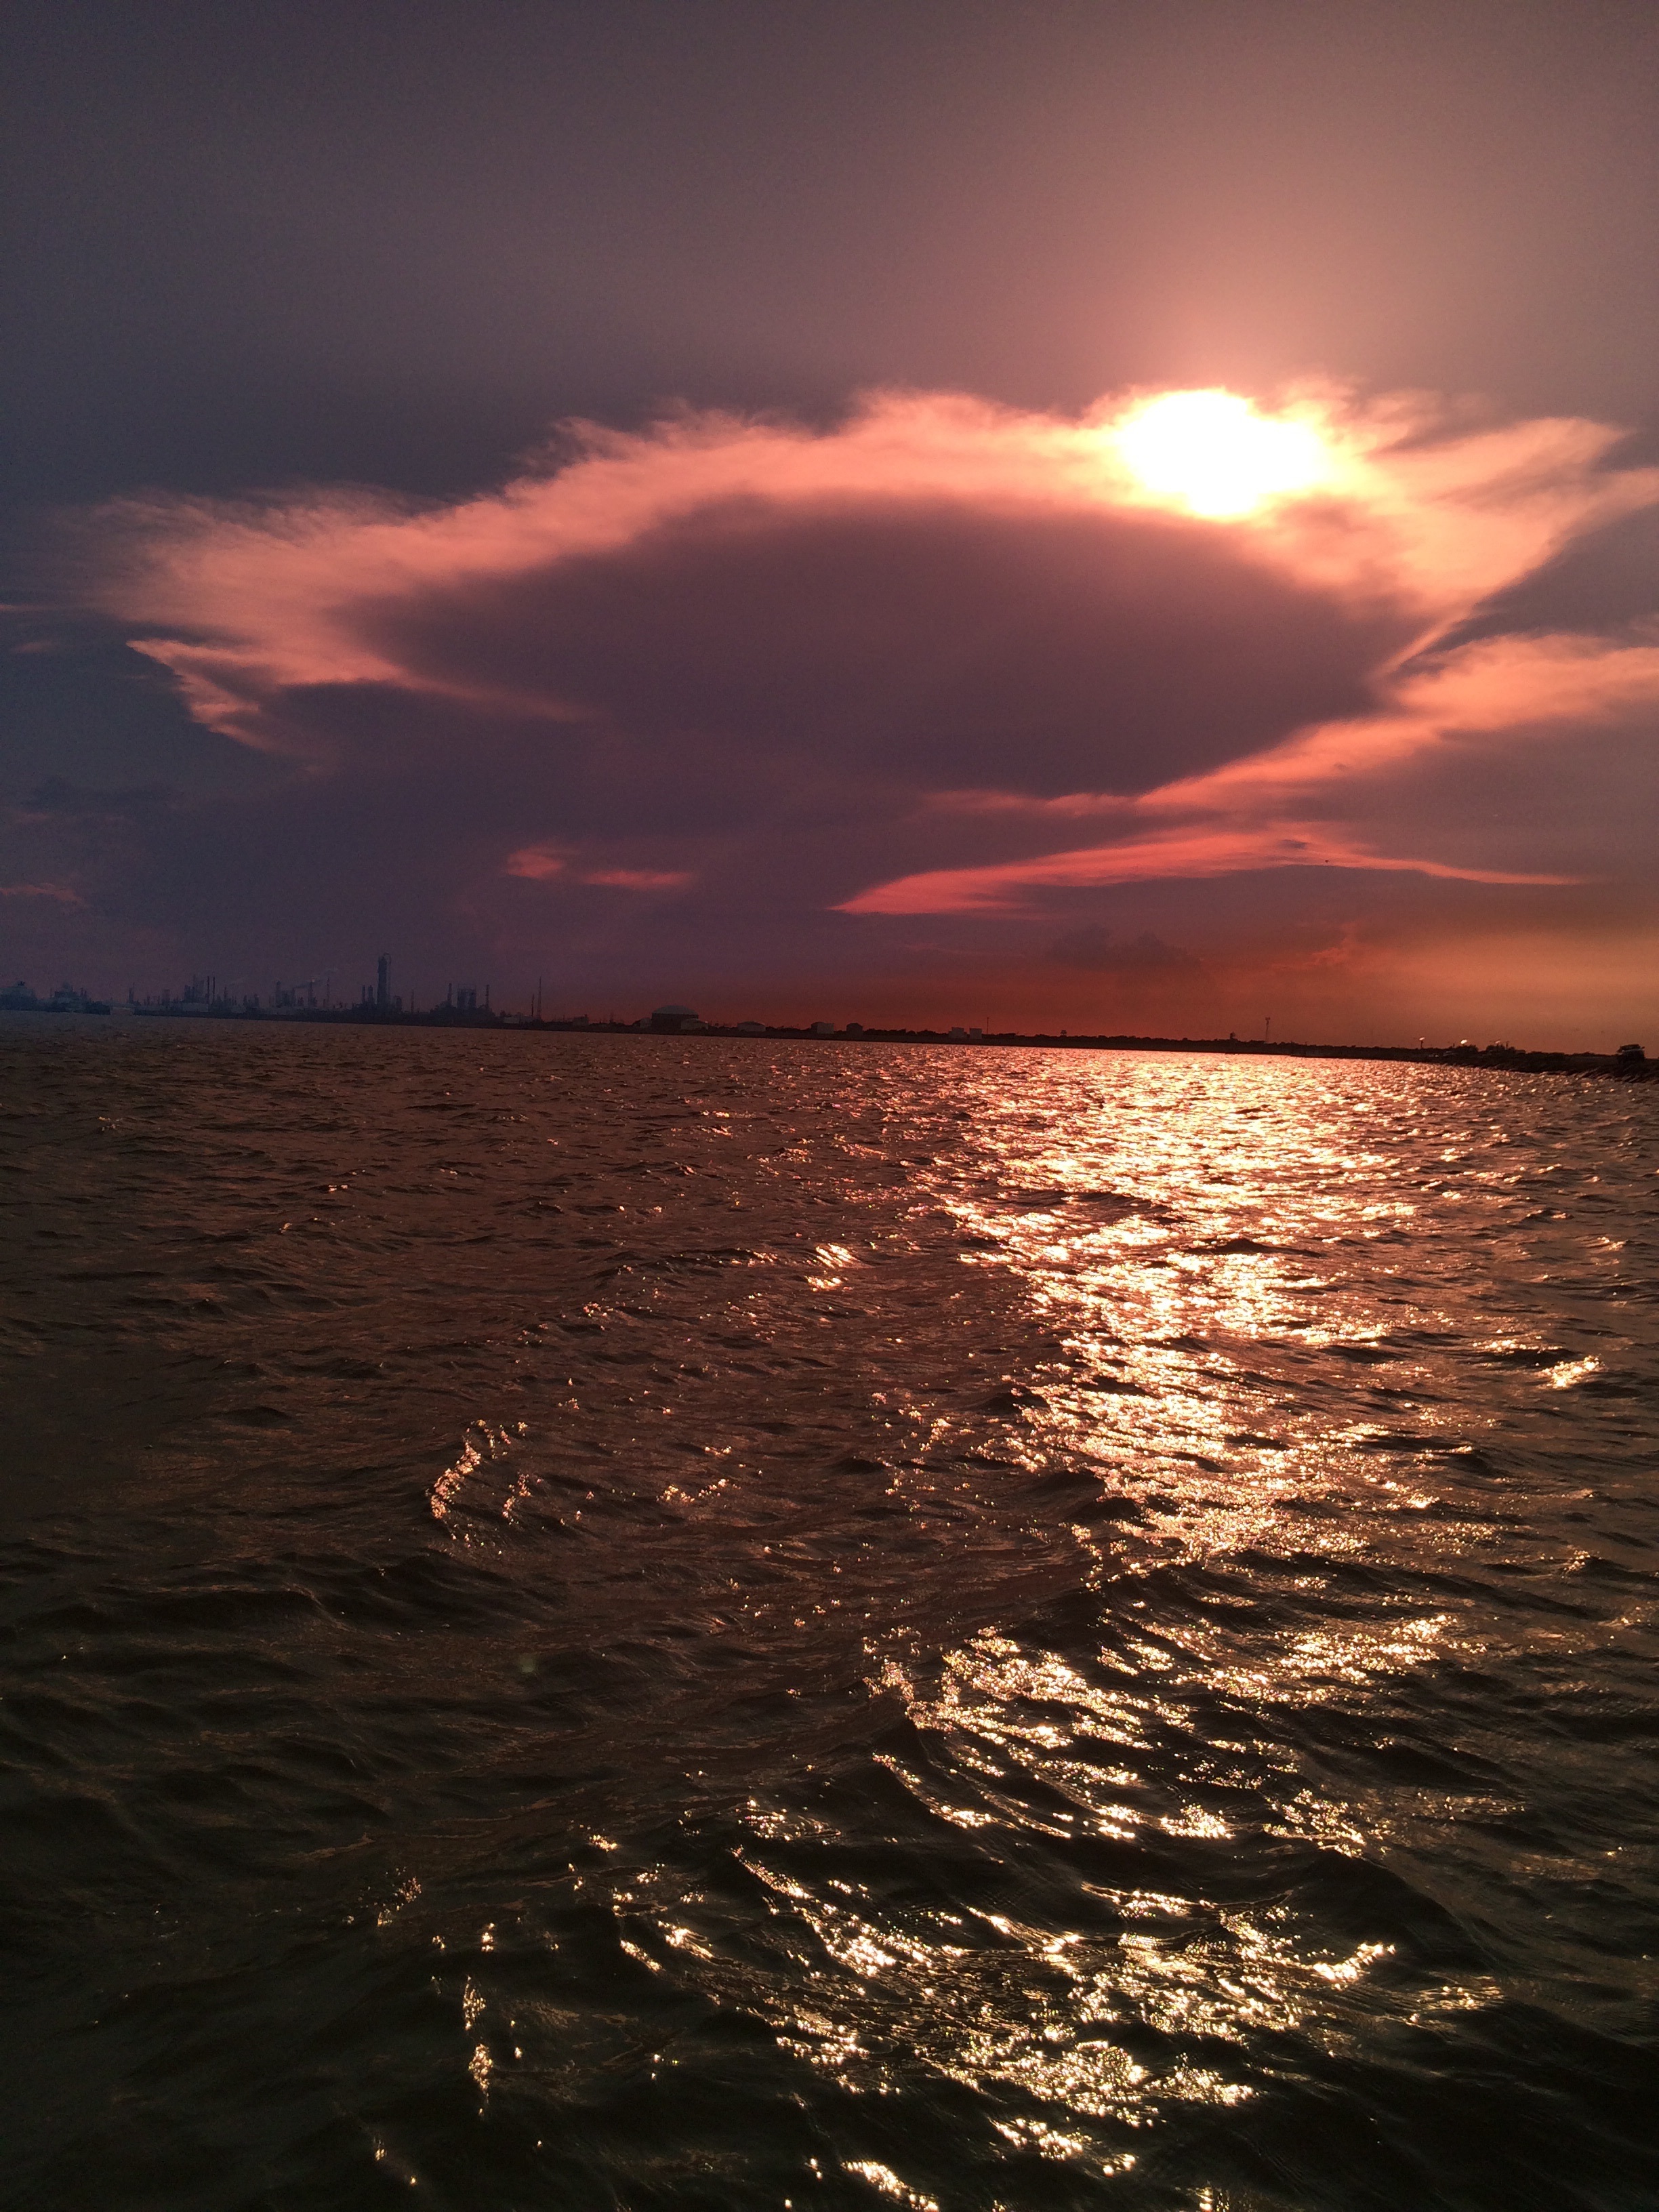
beach, sea, coast, ocean, horizon, cloud, sky, sun, sunrise, sunset, sunlight, morning, shore, wave, dawn, dusk, evening, reflection, body of water, afterglow, wind wave